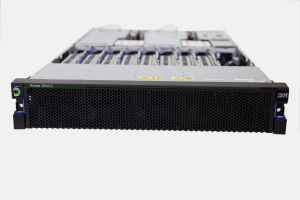
"La Fondation OpenPower est une collaboration autour des produits de l'Architecture Power initiée par IBM et annoncée comme le ""Consortium OpenPOWER"" le 6 août 2013. IBM a ouvert la technologie entourant son offre d'architecture Power sous une licence libérale, utilisant un modèle de développement collaboratif avec les autres membres du consortium.